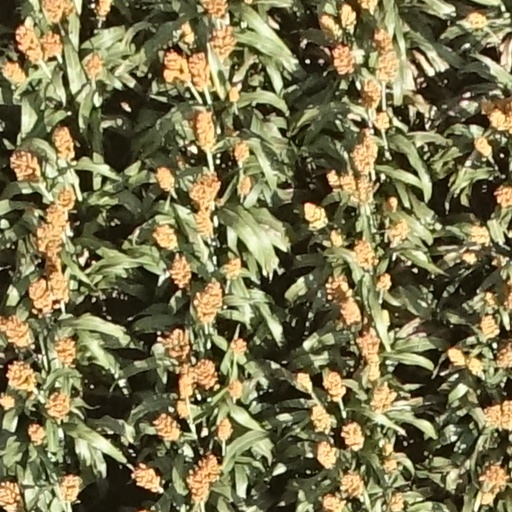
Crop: sorghum